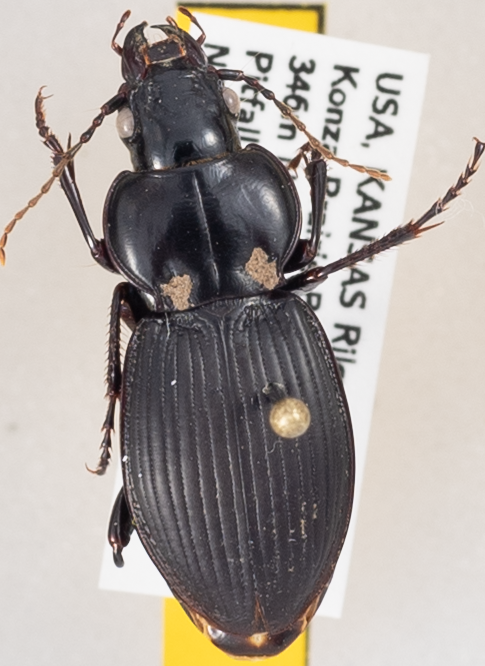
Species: Cyclotrachelus sodalis
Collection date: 2019-07-03
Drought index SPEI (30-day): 1.286
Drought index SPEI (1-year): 2.09
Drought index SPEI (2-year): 0.54